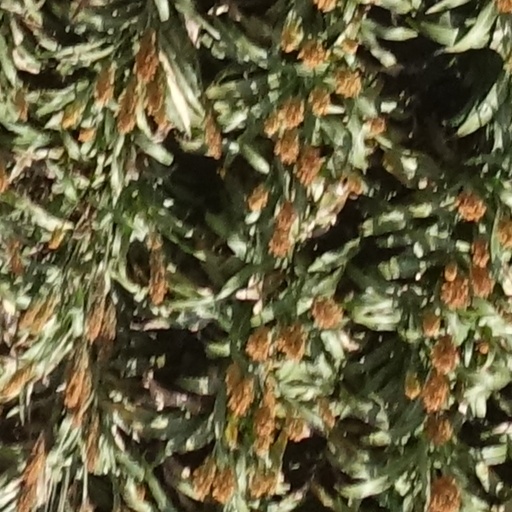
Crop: sorghum